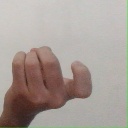
अक्षर: ज